Aslan v Murphy

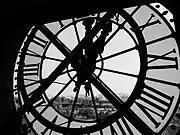

Aslan v Murphy and Duke v Wynn [1989] EWCA Civ 2 is an English land law case deciding whether an occupier was a tenant or, instead, a lodger.